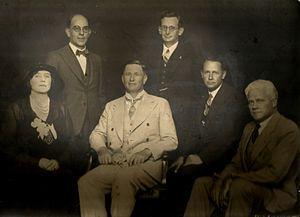
La Fédération des organisations culturelles afrikaans est une association culturelle sud-africaine destinée à promouvoir et défendre la culture des Afrikaners.